Kagyu

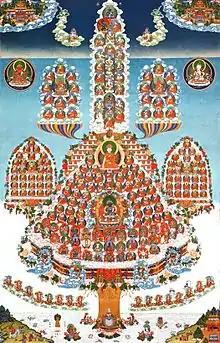
Drikung Kagyu Lineage Tree

The Phagmo Drupa Kagyu or Phagdru Kagyu (ཕག་གྲུ་བཀའ་བརྒྱུད) was founded by Phagmo Drupa Dorje Gyalpo (1110–1170) who was the elder brother of the famous Nyingma lama Ka Dampa Deshek (1122–1192) founder of Katok Monastery. Before meeting Gampopa, Dorje Gyalpo studied with Sachen Kunga Nyingpo "(sa chen kun dga' snying po)" (1092–1158) from whom he received lamdre transmission.